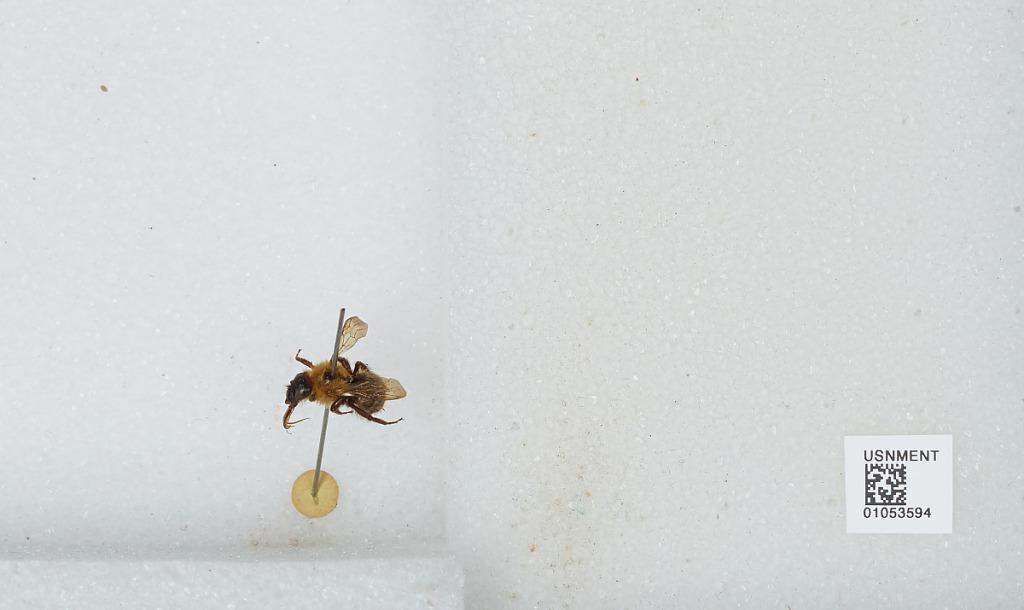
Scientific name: Bombus sp.